Alon De Loco

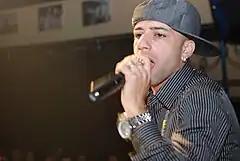

Alon Cohen (born November 25, 1974), known professionally by his stage name Alon De Loco, is an Israeli singer, rapper and record producer. De Loco is one of the leading artists of the Israeli reggaeton.